Pardon Miss Westcott

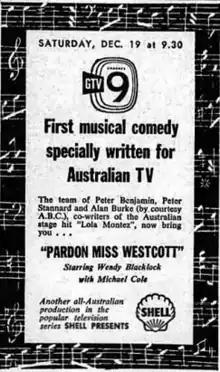
Advertisement in "The Age", 17 Dec 1959

"Pardon Miss Westcott!" is a 1959 Australian TV play by the Seven Network as part of drama anthology series "Shell Presents". It was a musical set in colonial Australia and was broadcast live. It was Australia's first commissioned for television musical comedy. "Pardon Miss Westcott" aired on 12 December 1959 in Sydney and on 19 December 1959 in Melbourne.